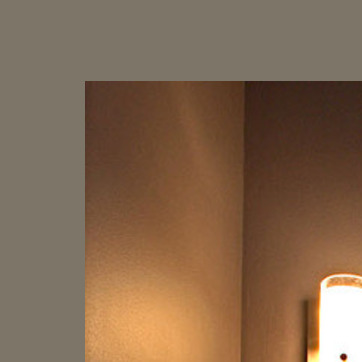
Material: painted